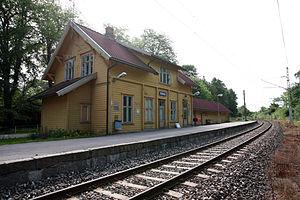
La gare d'Eidsberg est une halte ferroviaire norvégienne de la Ligne d'Østfold, située sur le territoire de la commune d'Eisberg.